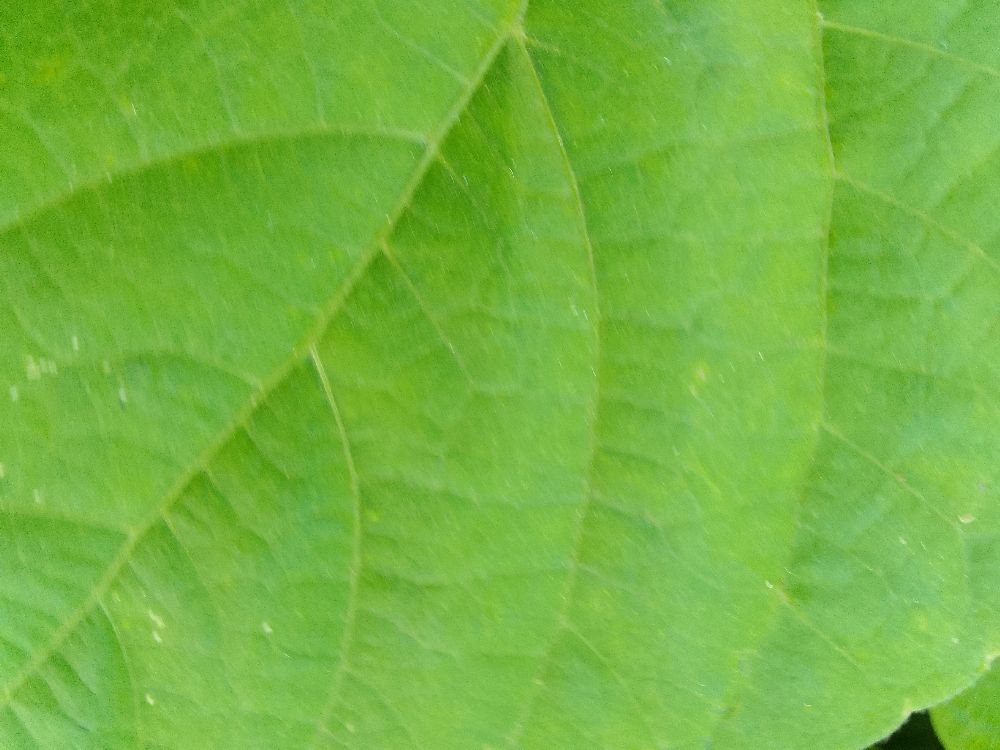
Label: healthy